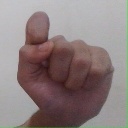
अक्षर: घ